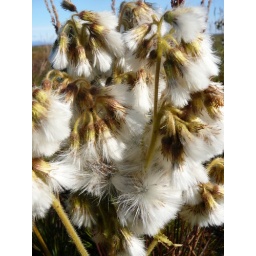
flowers in the field